Franky Vandendriessche

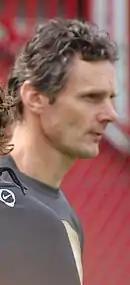
Vandendriessche in 2011

Franck "Francky" Vandendriessche (born 7 April 1971) is a Belgian former professional footballer who played as a goalkeeper.